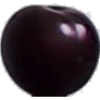
Label: Cherry Wax Black 1